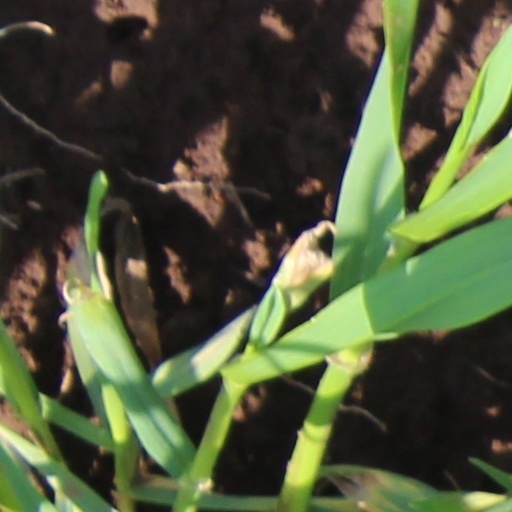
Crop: wheat